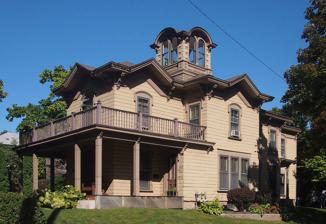
Building: Elisha and Lizzie Morse Jr. House
Country: United States of America
Year built: 1874
Historic house in Minnesota, United States United States historic place Elisha and Lizzie Morse Jr. House U.S. National Register of Historic Places The Morse House from the southwest Show map of Minnesota Show map of the United States Location 2325–2327 Pillsbury Avenue S., Minneapolis , Minnesota Coordinates 44°57′33.4″N 93°16′51.5″W / 44.959278°N 93.280972°W / 44.959278; -93.280972 Built 1874 Architectural style Italian Villa NRHP reference No. 76001057 Added to NRHP July 28, 1995 The Elisha and Lizzie Morse Jr. House is a house in the Whittier neighborhood of Minneapolis , Minnesota , United States, listed on the National Register of Historic Places .  The house was built in 1870 in the Italian Villa style.  Its most distinctive feature is the cupola with shallow arches over paired windows. The siding is also a unique design.  The planks were made to look like cut stone by cutting incisions at regular intervals, then painting the siding with a mixture of paint and sand.  This technique was rarely practiced in Minnesota architecture, and there are few surviving buildings with this treatment. The house was originally located at 2402 4th Avenue South and was built for grocer Elisha Morse, Jr. and his family as a country home.  It was moved to its present location in 1991. Its previous location was radically altered around 1966 during the construction of Interstate 35W , so its current location is more like the original neighborhood on 4th Avenue South. References